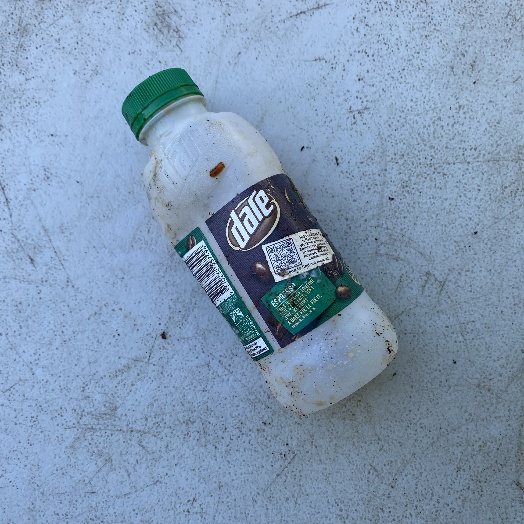
Label: Plastic